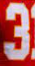
Number: 3